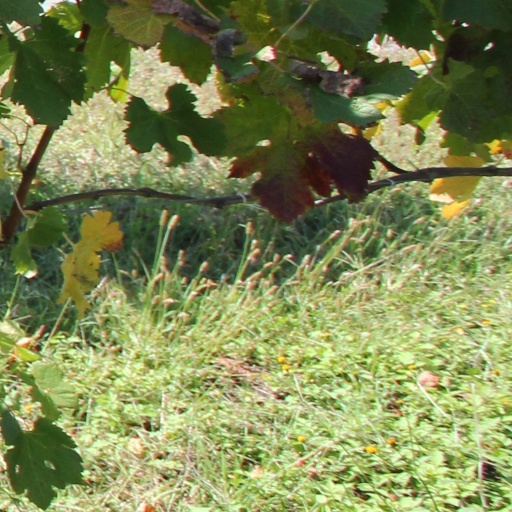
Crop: grape